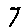
Label: 7